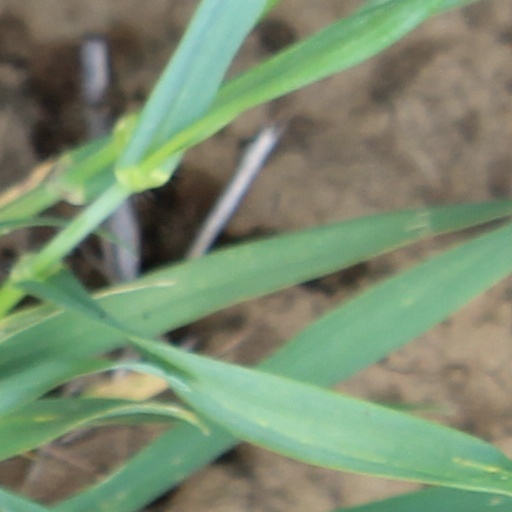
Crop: wheat